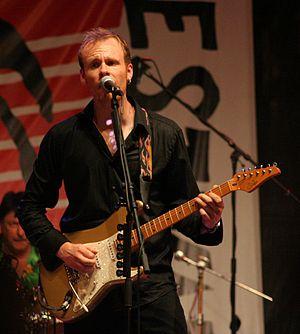
Ten Years After au festival Suwałki Blues en 2009 à Suwałki. Polski: Ten Years After na Suwałki Blues Festivalu 2009 w Suwałkach.
Joe Gooch est un guitariste anglais. Il est le guitariste actuel du groupe Hundred Seventy Split.